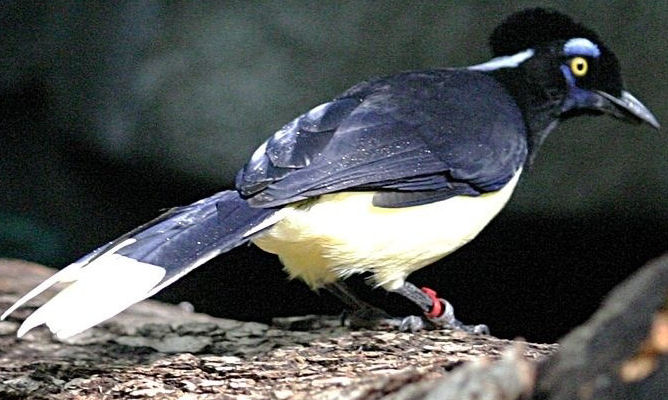
Species: PLUSH CRESTED JAY
Scientific name: CYANOCORAX CHRYSOPS
ImageNet parent category: jay